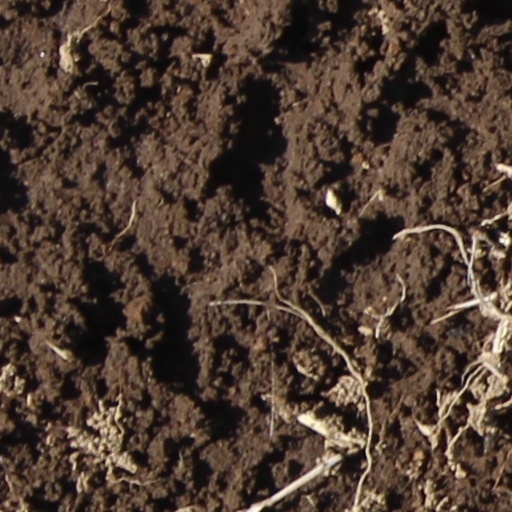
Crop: wheat